Arthur Henry Hardinge

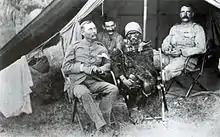
A photo of Lenana, the Chief Medicine-Man of the Maasai circa 1890. Point Lenana (4,985m), the third highest peak, on Mount Kenya was named after him by Halford Mackinder. Lenana is shown with Sir Arthur Hardinge, wearing spectacles, on his left.

Hardinge entered the Foreign Office in 1880, and had his first posting as a Junior Agent of the British Foreign Office, at Madrid, Spain, in 1883, under Ambassador Robert Morier. He acted as a Secretary to the Foreign Minister Lord Salisbury in 1885, and when Robert Morier was appointed Ambassador to Saint Petersburg, Russia, he went there as his personal aide.